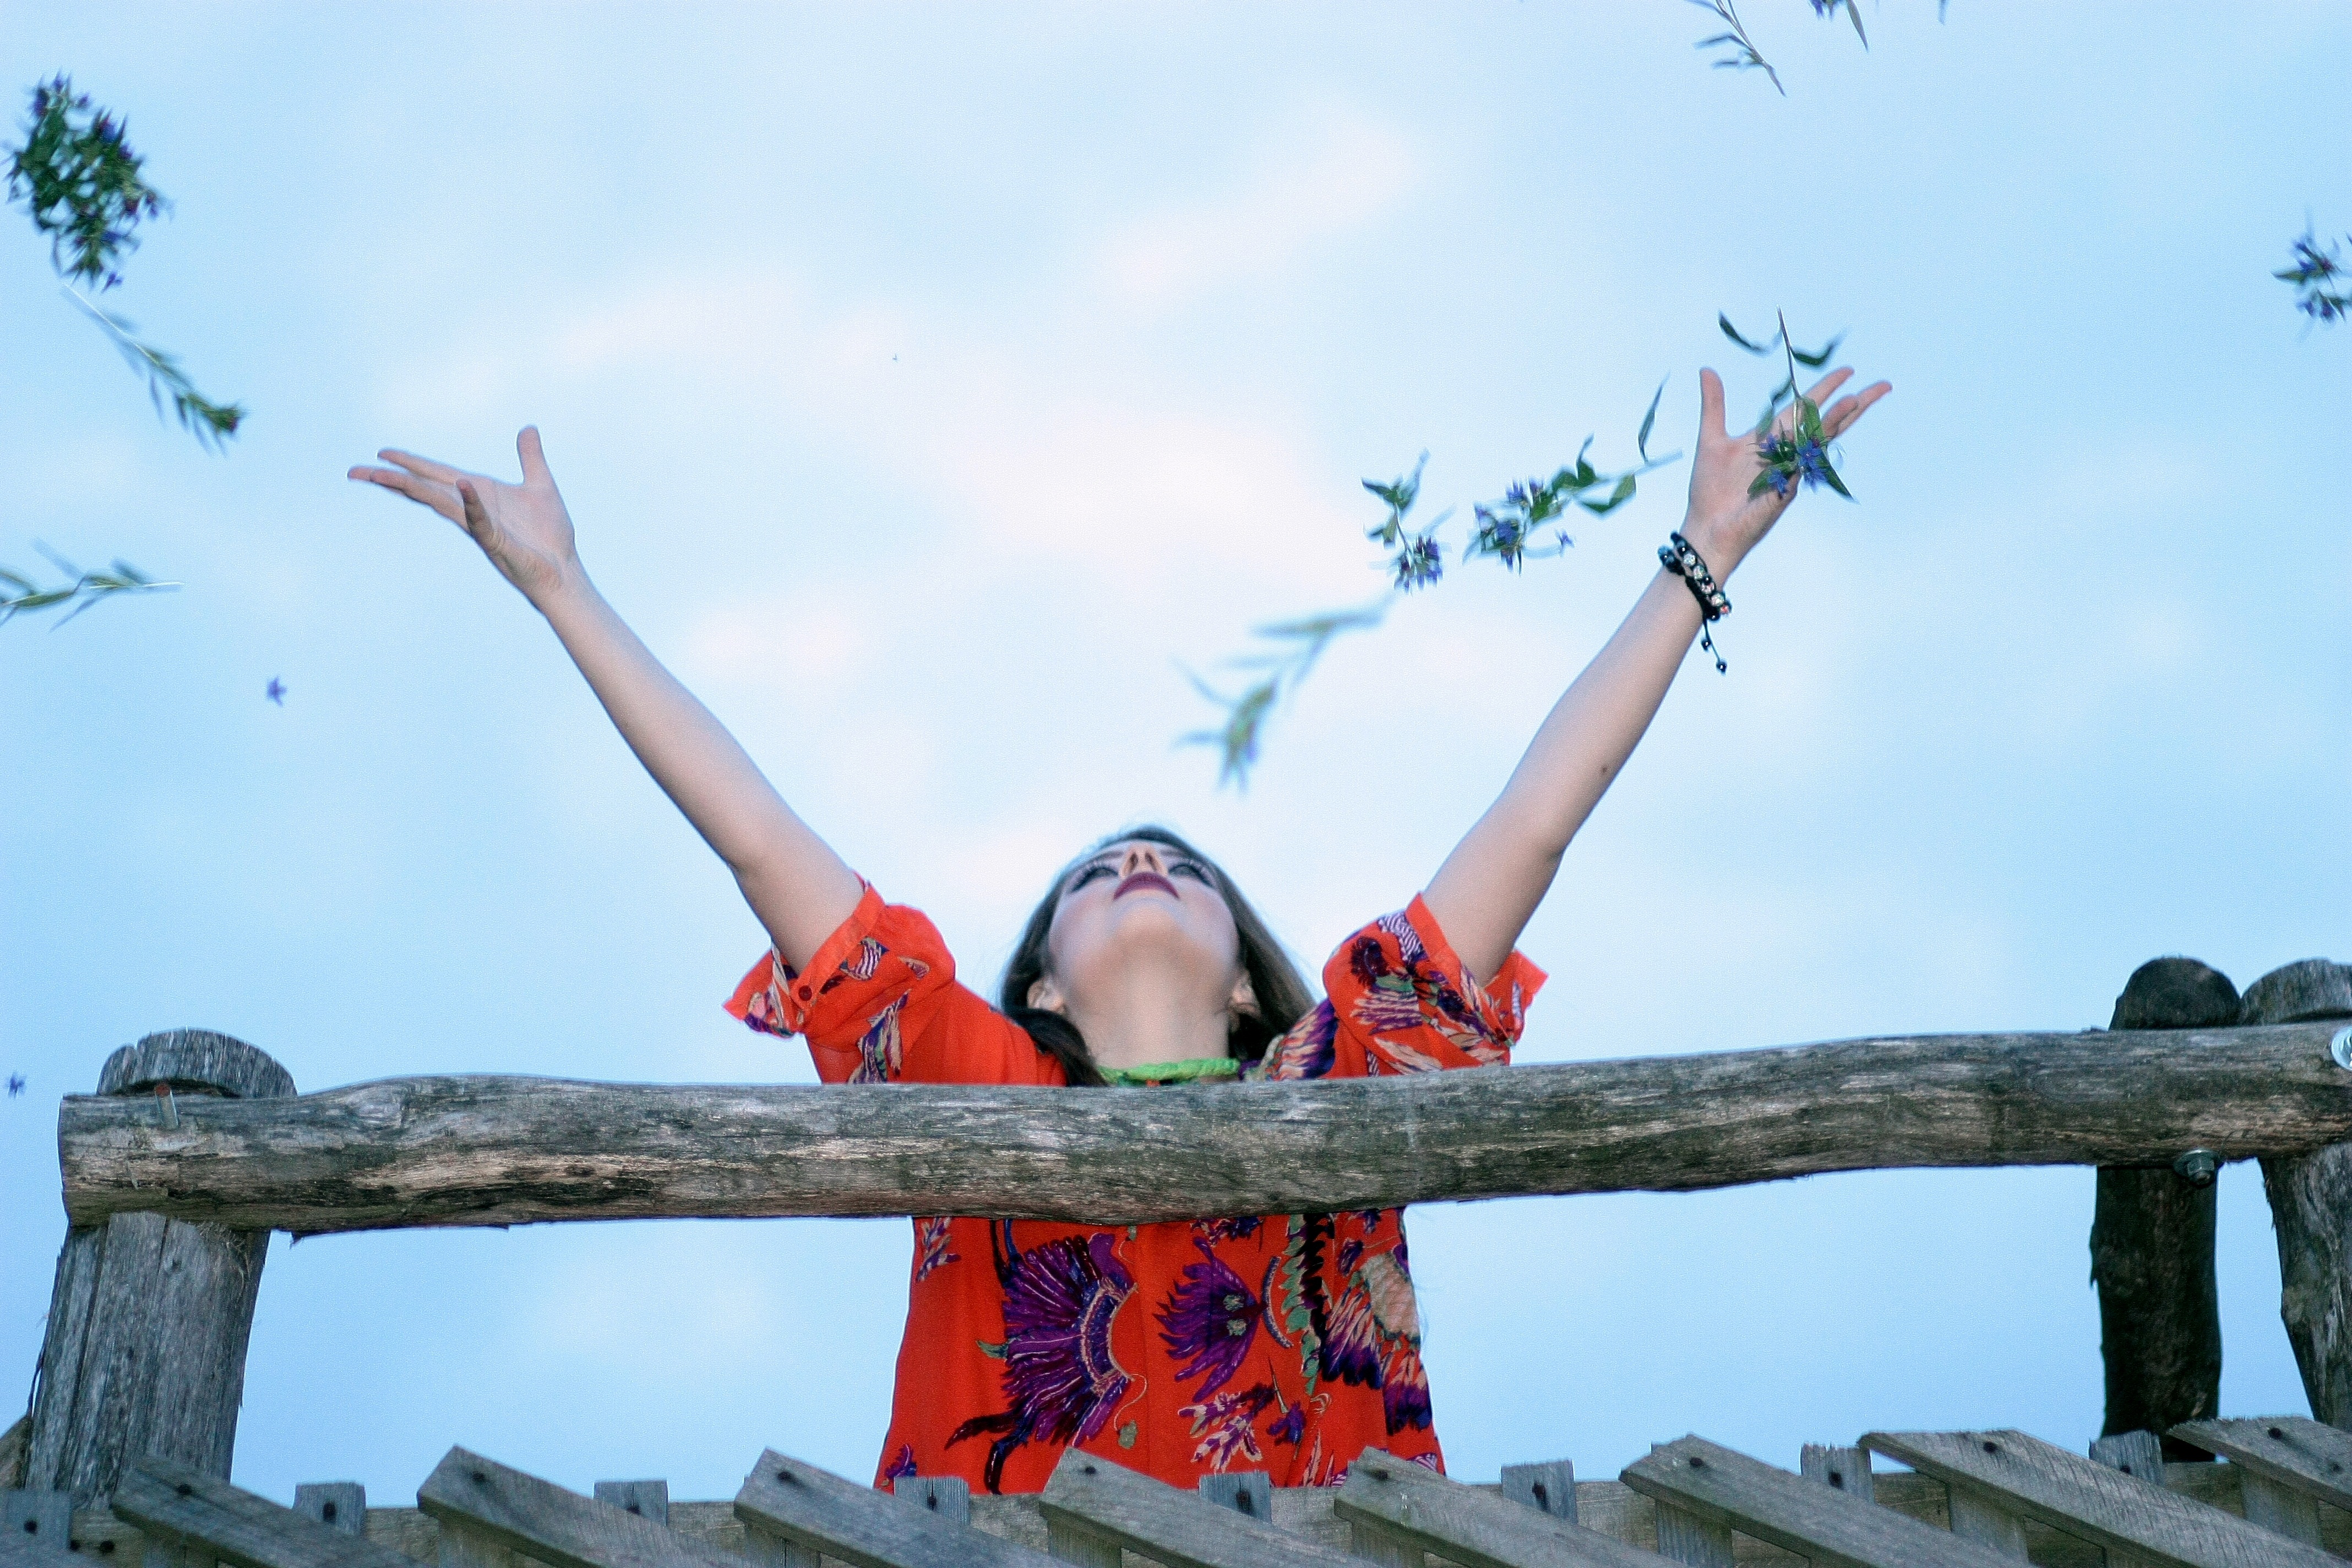
girl, adventure, statue, orange, flowers, throw, sculpture, art, beauty